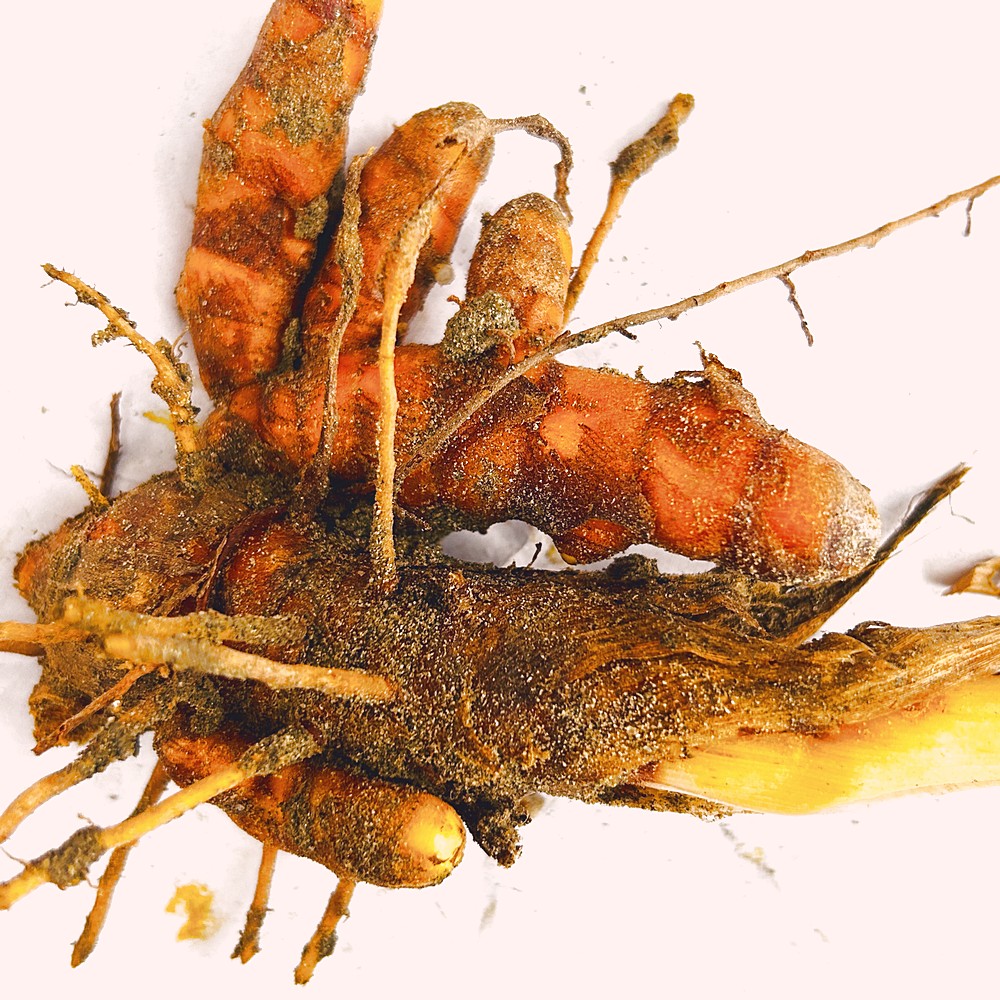
Label: Rhizome Healthy Root